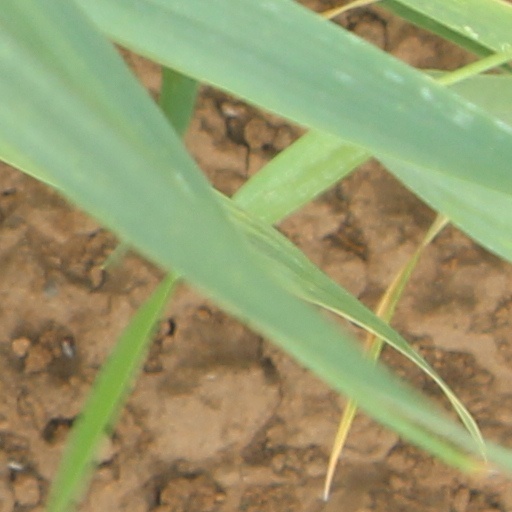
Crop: wheat